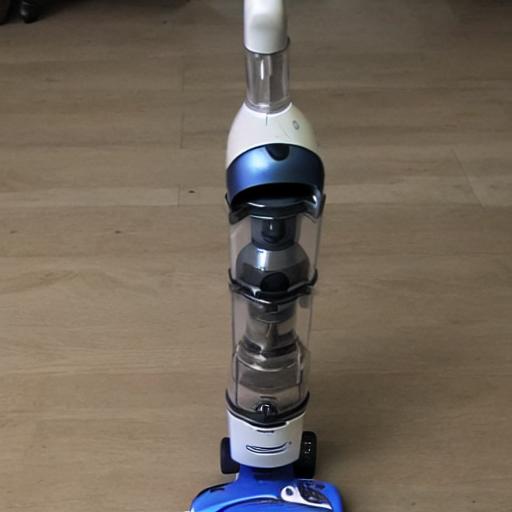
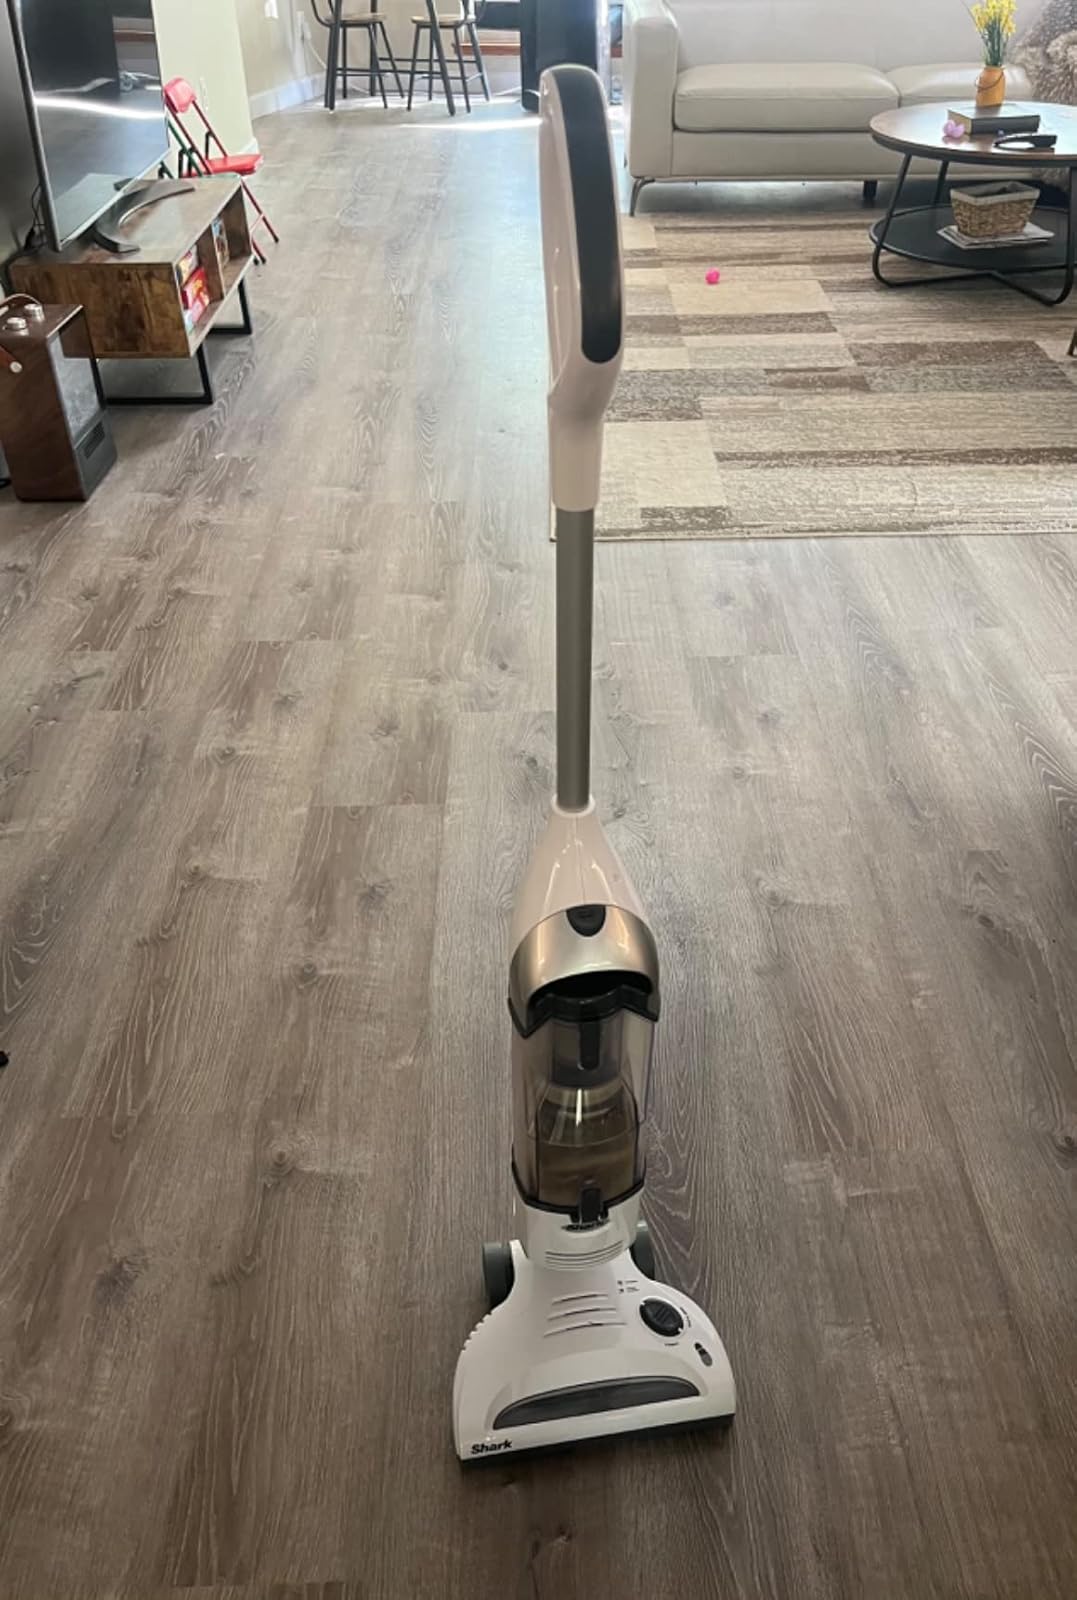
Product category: items_vacuum
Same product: no